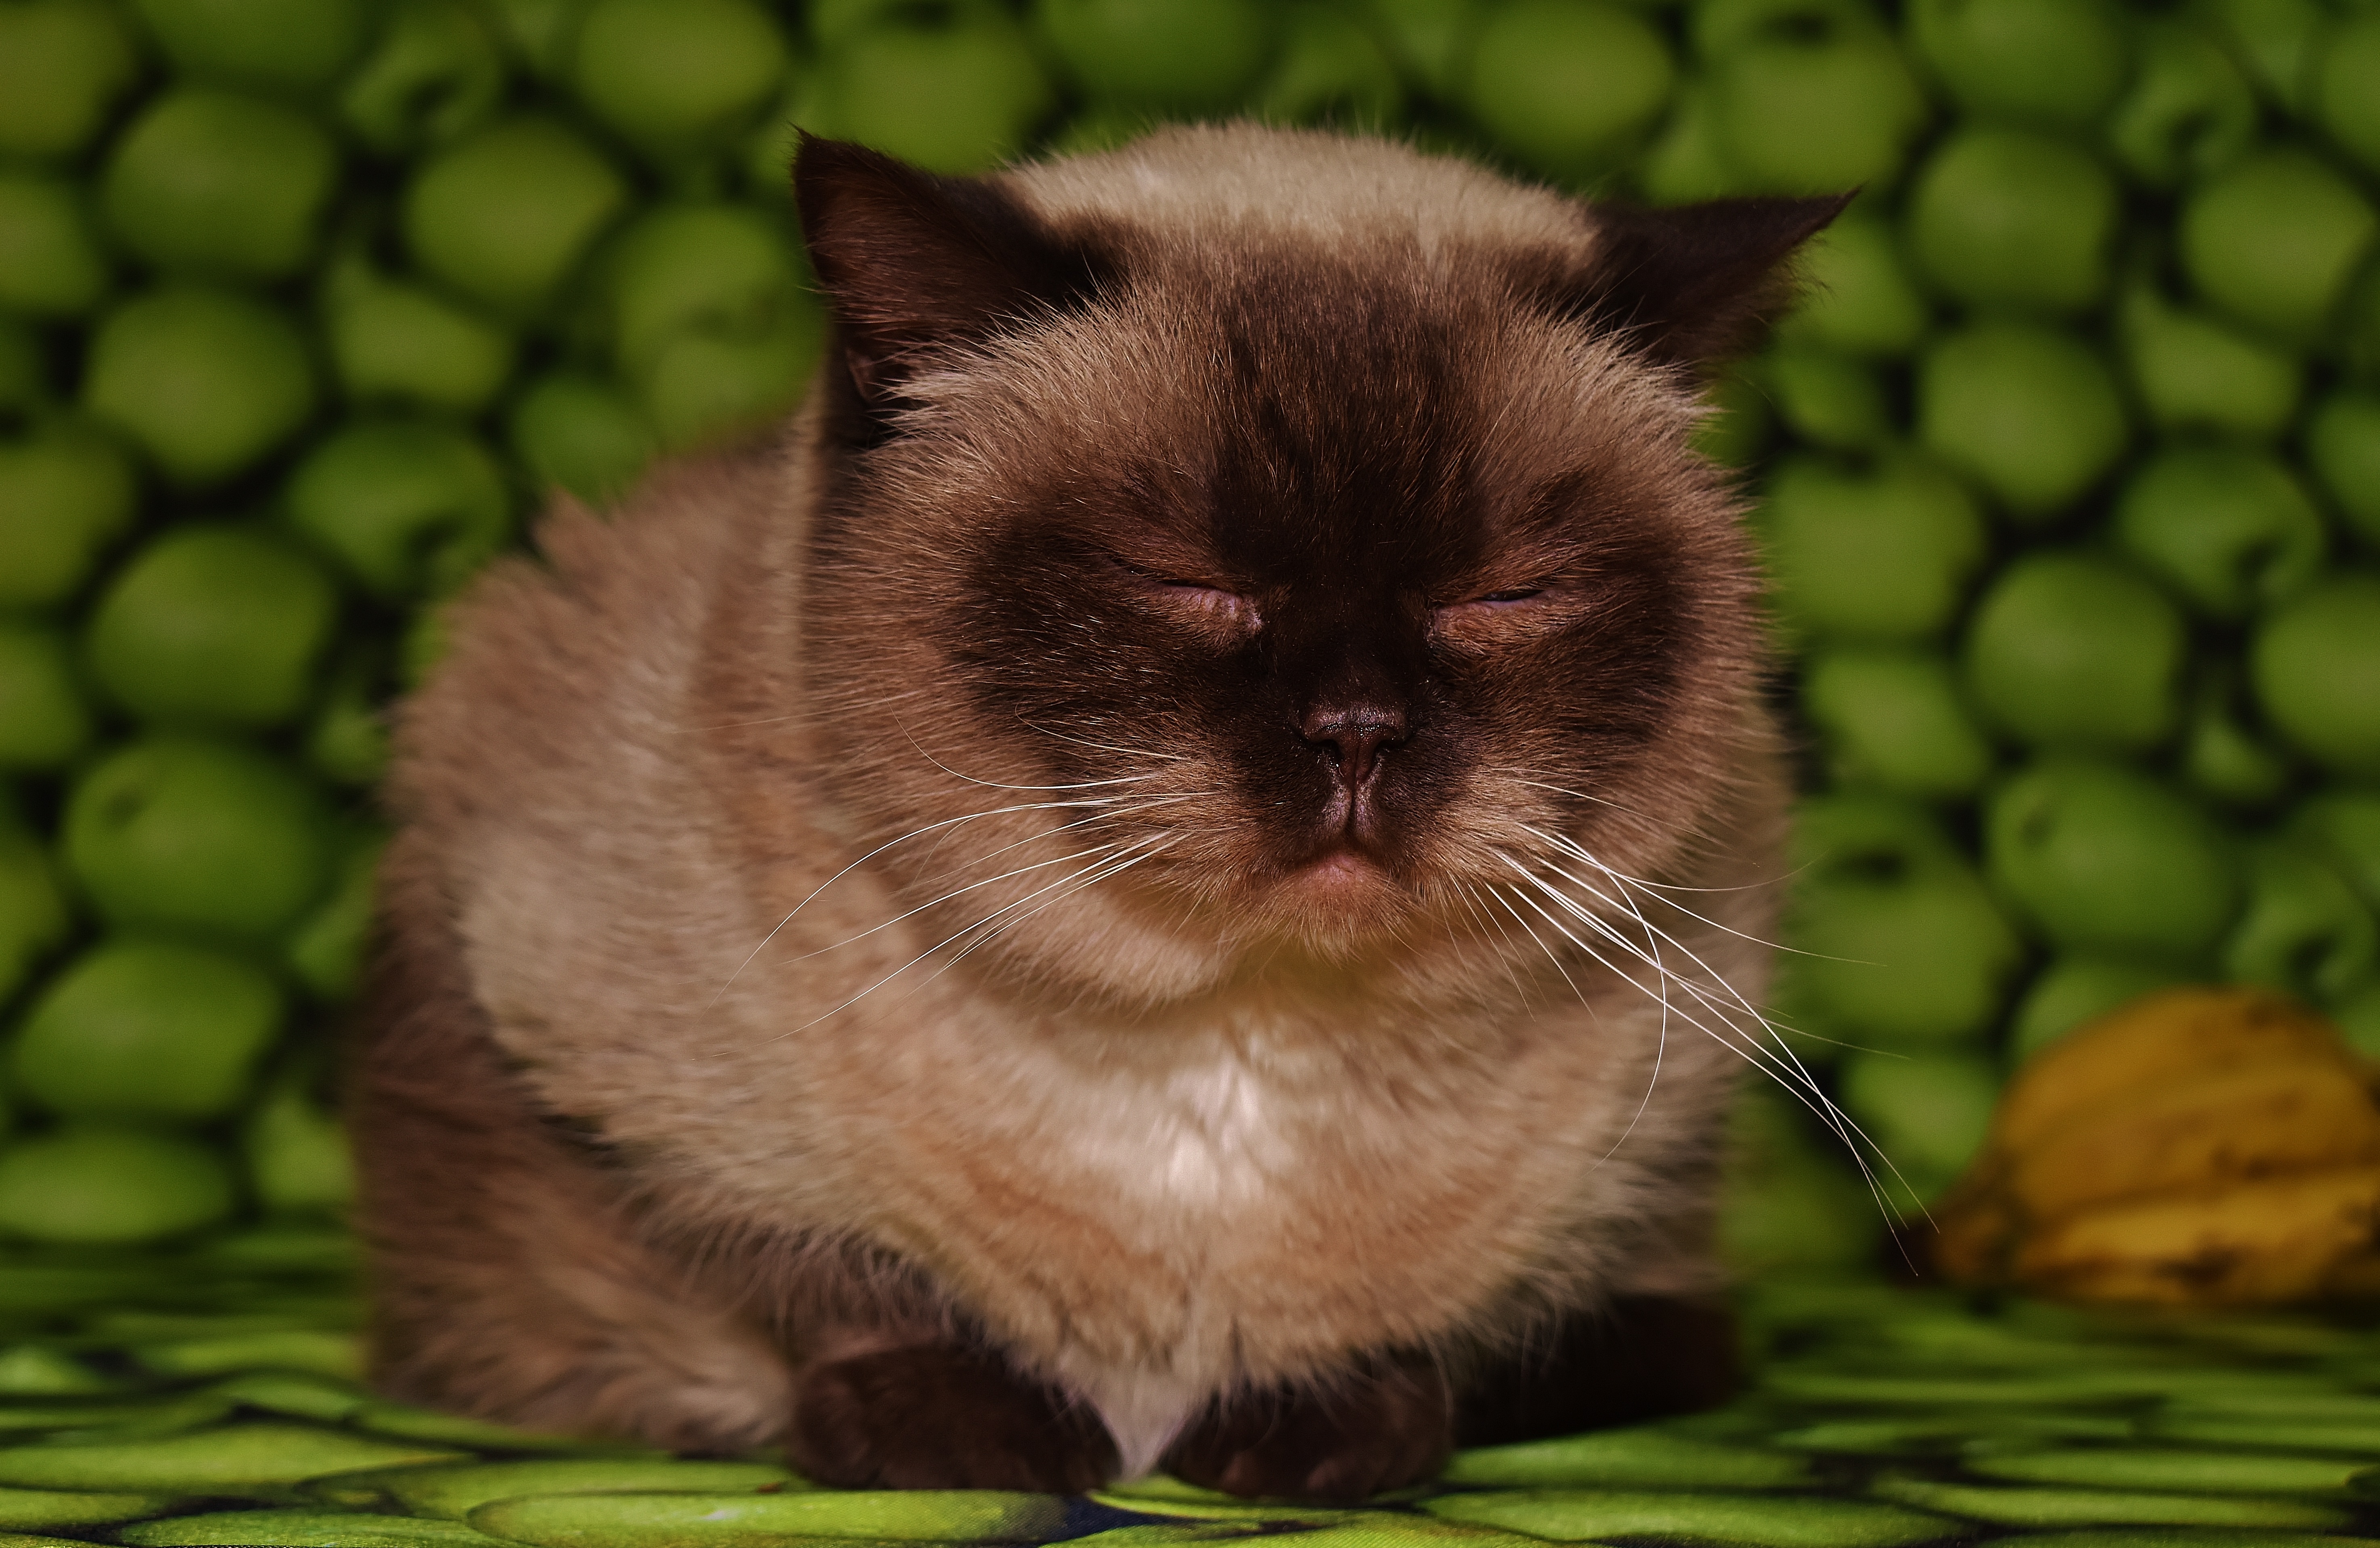
flower, animal, cute, pet, kitten, cat, mammal, rest, close, fauna, whiskers, sleep, vertebrate, tired, animal world, domestic cat, british shorthair, concerns, small to medium sized cats, cat like mammal, domestic short haired cat